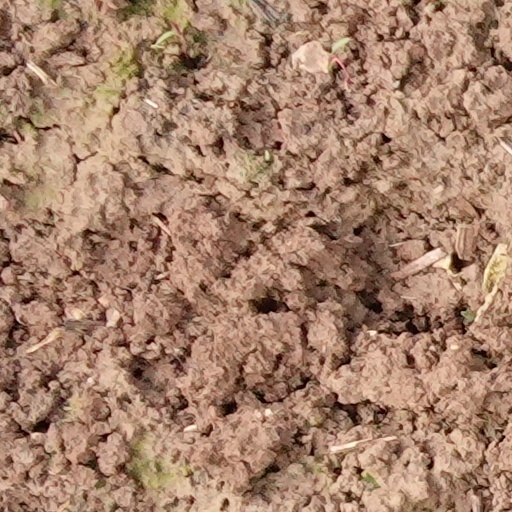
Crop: wheat